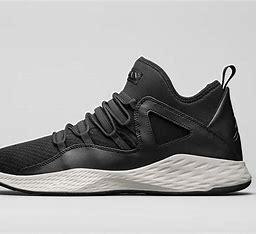
Brand: Jordan
Model: Formula 23